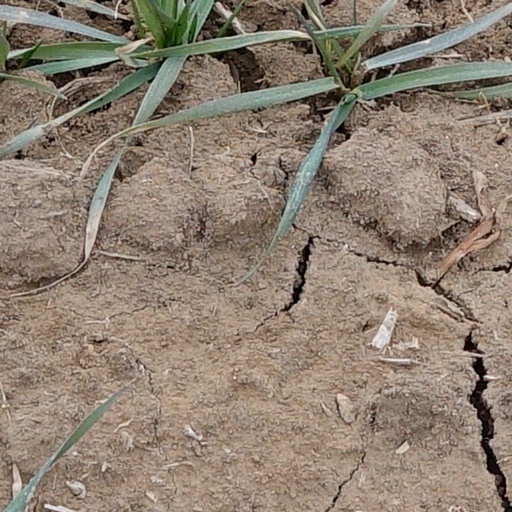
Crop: wheat